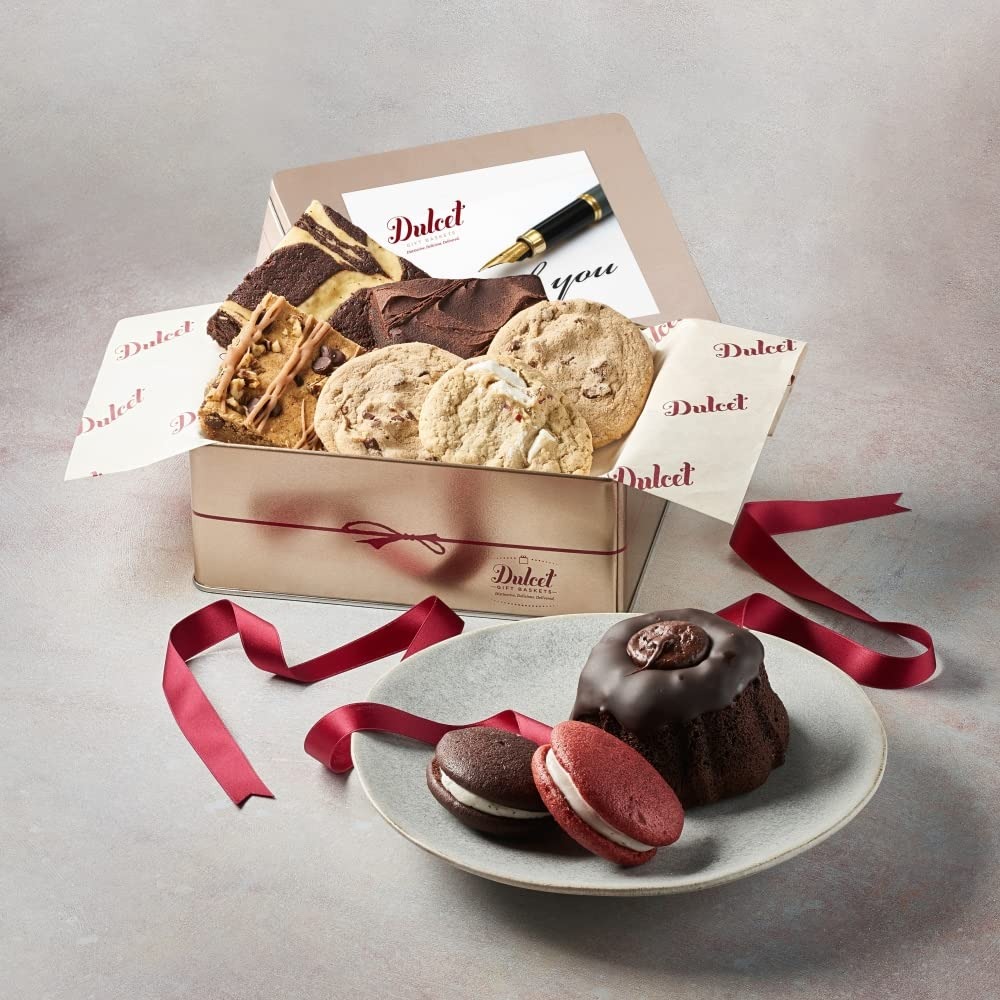
Item Name: Thank You Gift Baskets For Women, Mom, Dad, Sibling, Coworker, or Friend Gourmet Food Gifts, Gourmet Thank You Basket By Dulcet Gift Baskets
Bullet Point 1: THANK YOU GIFT BASKETS - HEAVENLY ASSORTMENT: Surprise family and friends with this gift box brimming with savory treats: 1 Mini Chocolate lava Bunt, 1 Chocolate Mini Whoopie Pie, 1 Red Velvet Mini Whoopie Pie, 3 Assorted Cookies - flavors include: Chocolate Chip and Cranberry White Chip, and 3 Assorted Brownies - flavors Include: Chocolate Chip Blondie, Chocolate Fudge and/or Chocolate Cheese.
Bullet Point 2: QUALITY AND FRESHNESS: We owe our popularity to our award-winning bakers and expert designers. Each treat is hand-baked under strict supervision using only the finest and purest ingredients. Everything is freshly baked to ensure tastiest and freshest gift package! 9 Counts per pack. Multipack Quantity: 1
Bullet Point 3: EXPRESS YOUR THANKS: The mouthwatering treats and prime presentation makes this package the ideal gift for any thank you occasion and is guaranteed to please even the most discerning consumers. Whether it's for your Mom, Dad, Freinds, Teacher, or Wife, this one is a gift they will never forget!
Bullet Point 4: FRESHNESS: Our goal is to bring you the very best in design. Each Dulcet pastry is individually wrapped to ensure the utmost freshness. All of our amazing pastries. We have the right to change Products and Flavors upon availability for equal valued products.
Bullet Point 5: SATISFACTION: We love our present basket so much, and we're sure you will feel the same. What are you waiting for? Buy us with confidence!
Product Description: Our Sweets Sampler Gift Tin are packaged individually and come in a beautiful, deluxe tin box that keeps them fresh for longer. Its charming, rustic design completes this wonderful gift by adding a Thank You Gift Message. The tin box is reusable, so you can use it to store your own yummy goodies!
Value: 1.0
Unit: Count

Price: 59.99